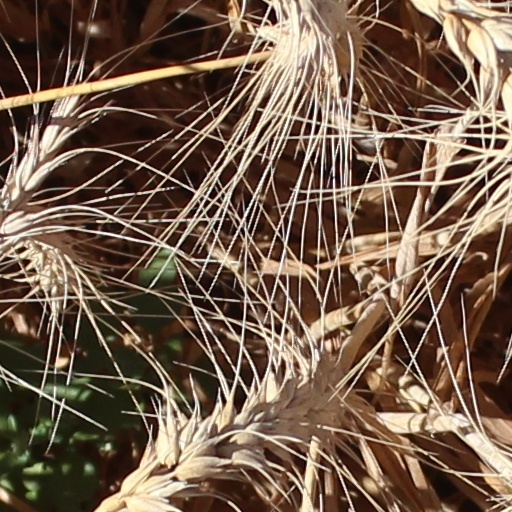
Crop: wheat